Protein adsorption

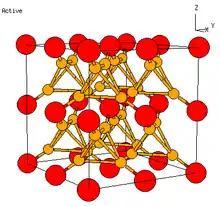
Notice in the diagram of Fe4C that the surface atoms are missing neighboring atoms.

Charge-transfer interactions are also important in protein stabilization and surface interaction. In general donor-acceptor processes, one can think of excess electron density being present which can be donated to an electrophilic species. In aqueous media, these solute interactions are primarily due to pi orbital electron effects.